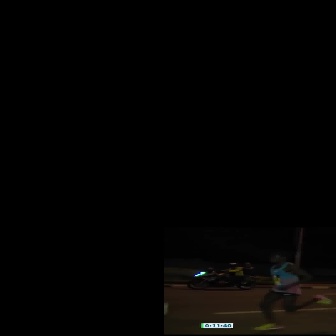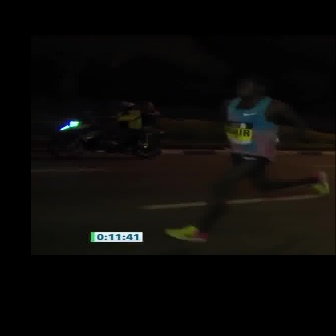
  Please identify the target specified by the bounding box [253,251,331,330] in the first image and locate it in the second image. Return the coordinates in [x_min,y_min,x_max,y_max] format.
Answer: [163,76,328,241]